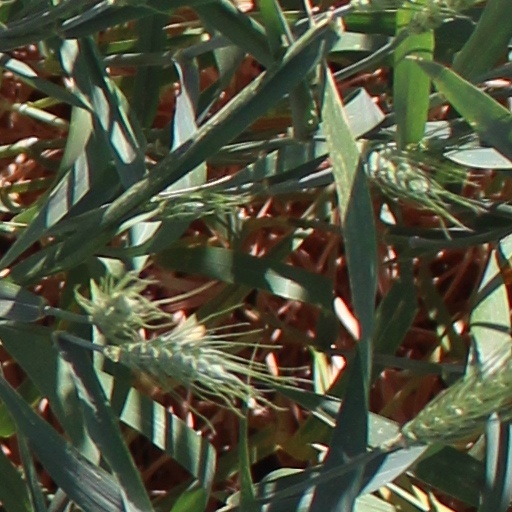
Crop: wheat